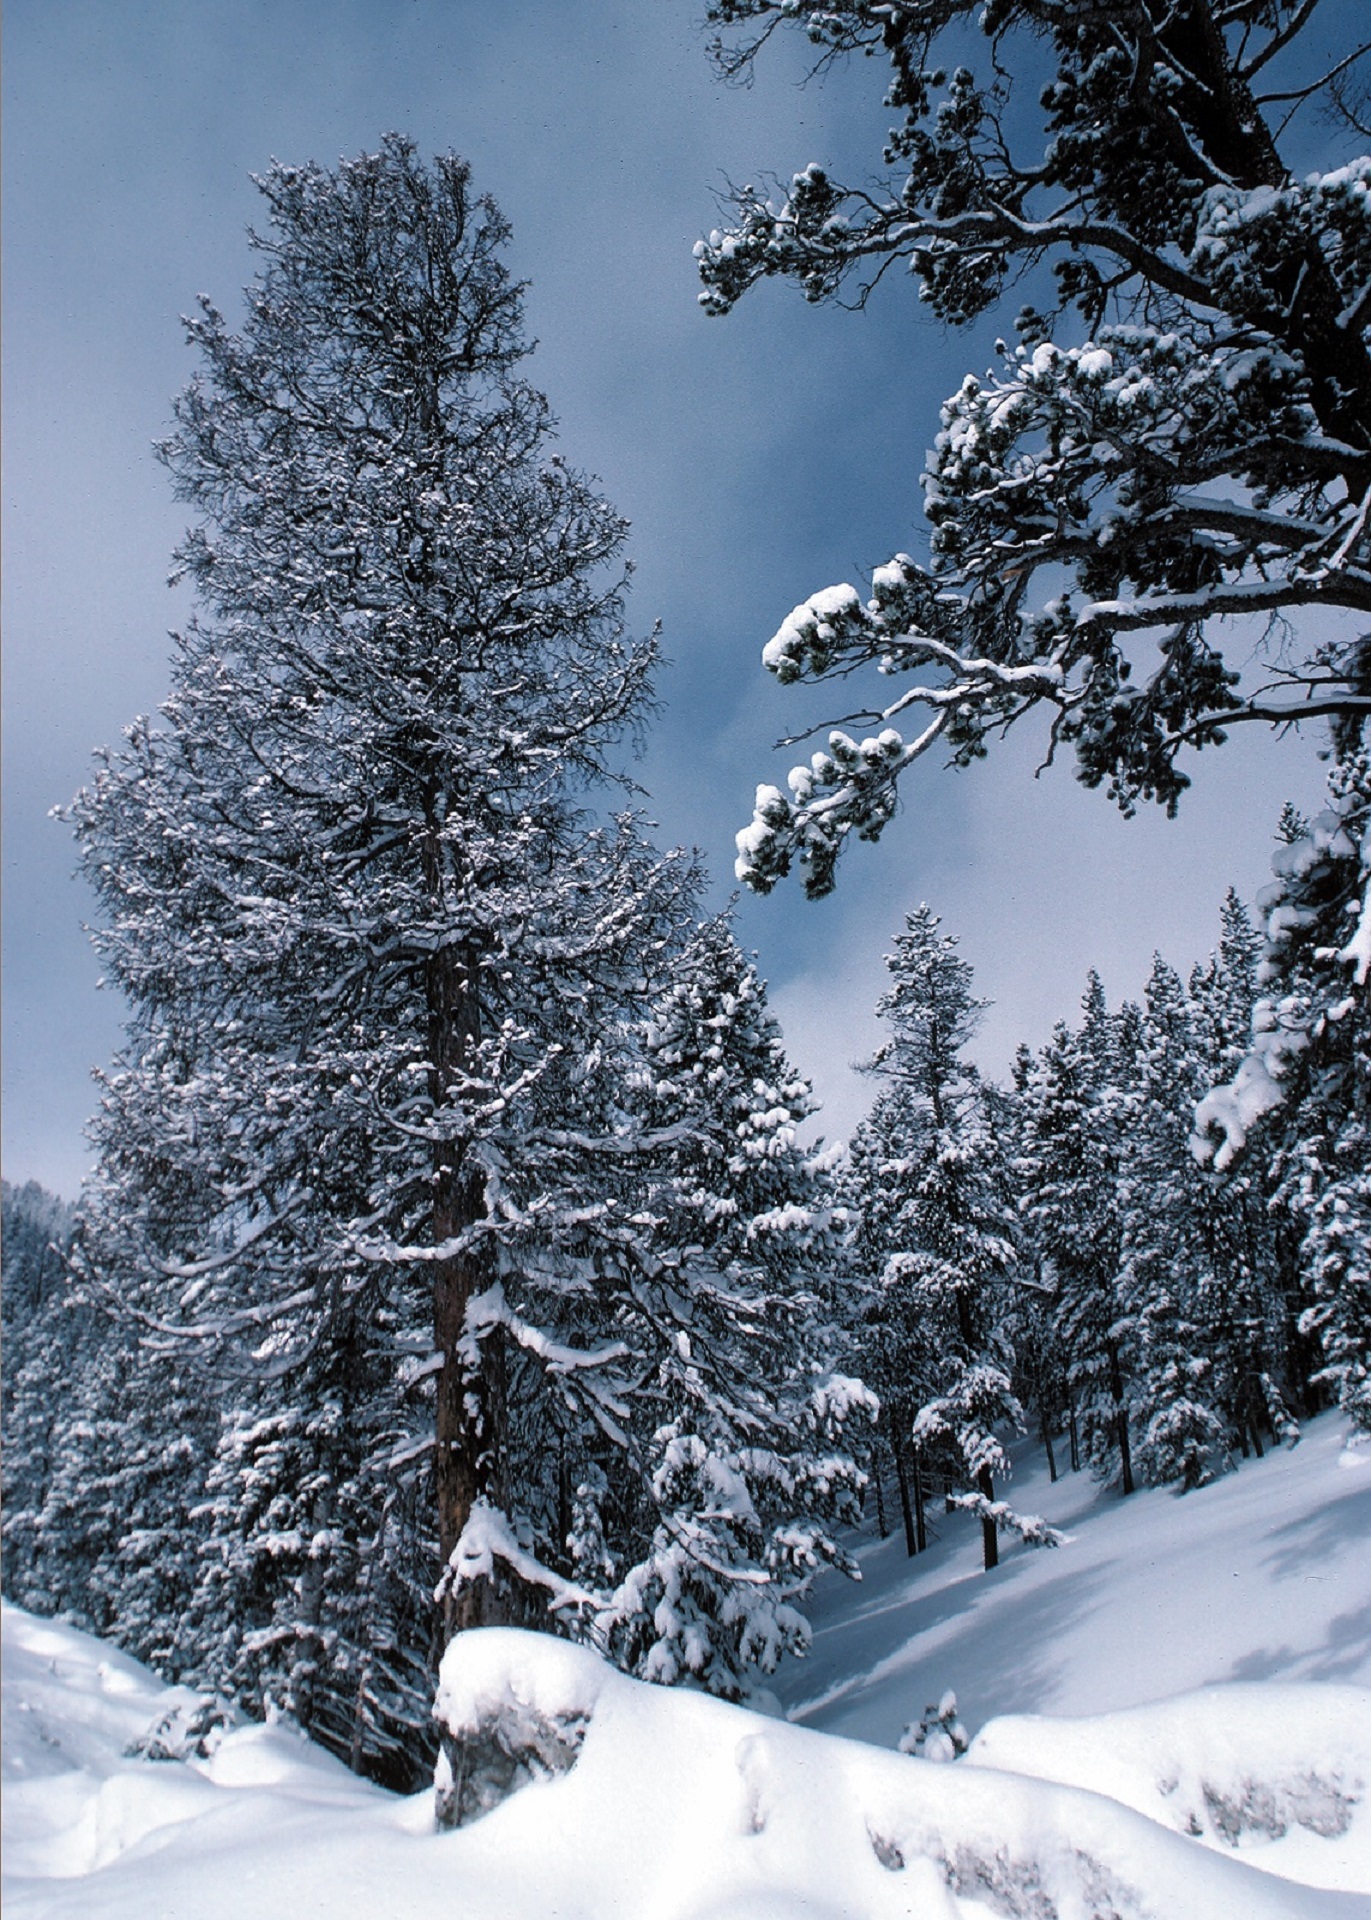
landscape, tree, nature, forest, branch, mountain, snow, cold, winter, plant, white, frost, mountain range, scenic, weather, fir, season, trees, outdoors, spruce, footwear, freezing, winter wonderland, woody plant, geological phenomenon